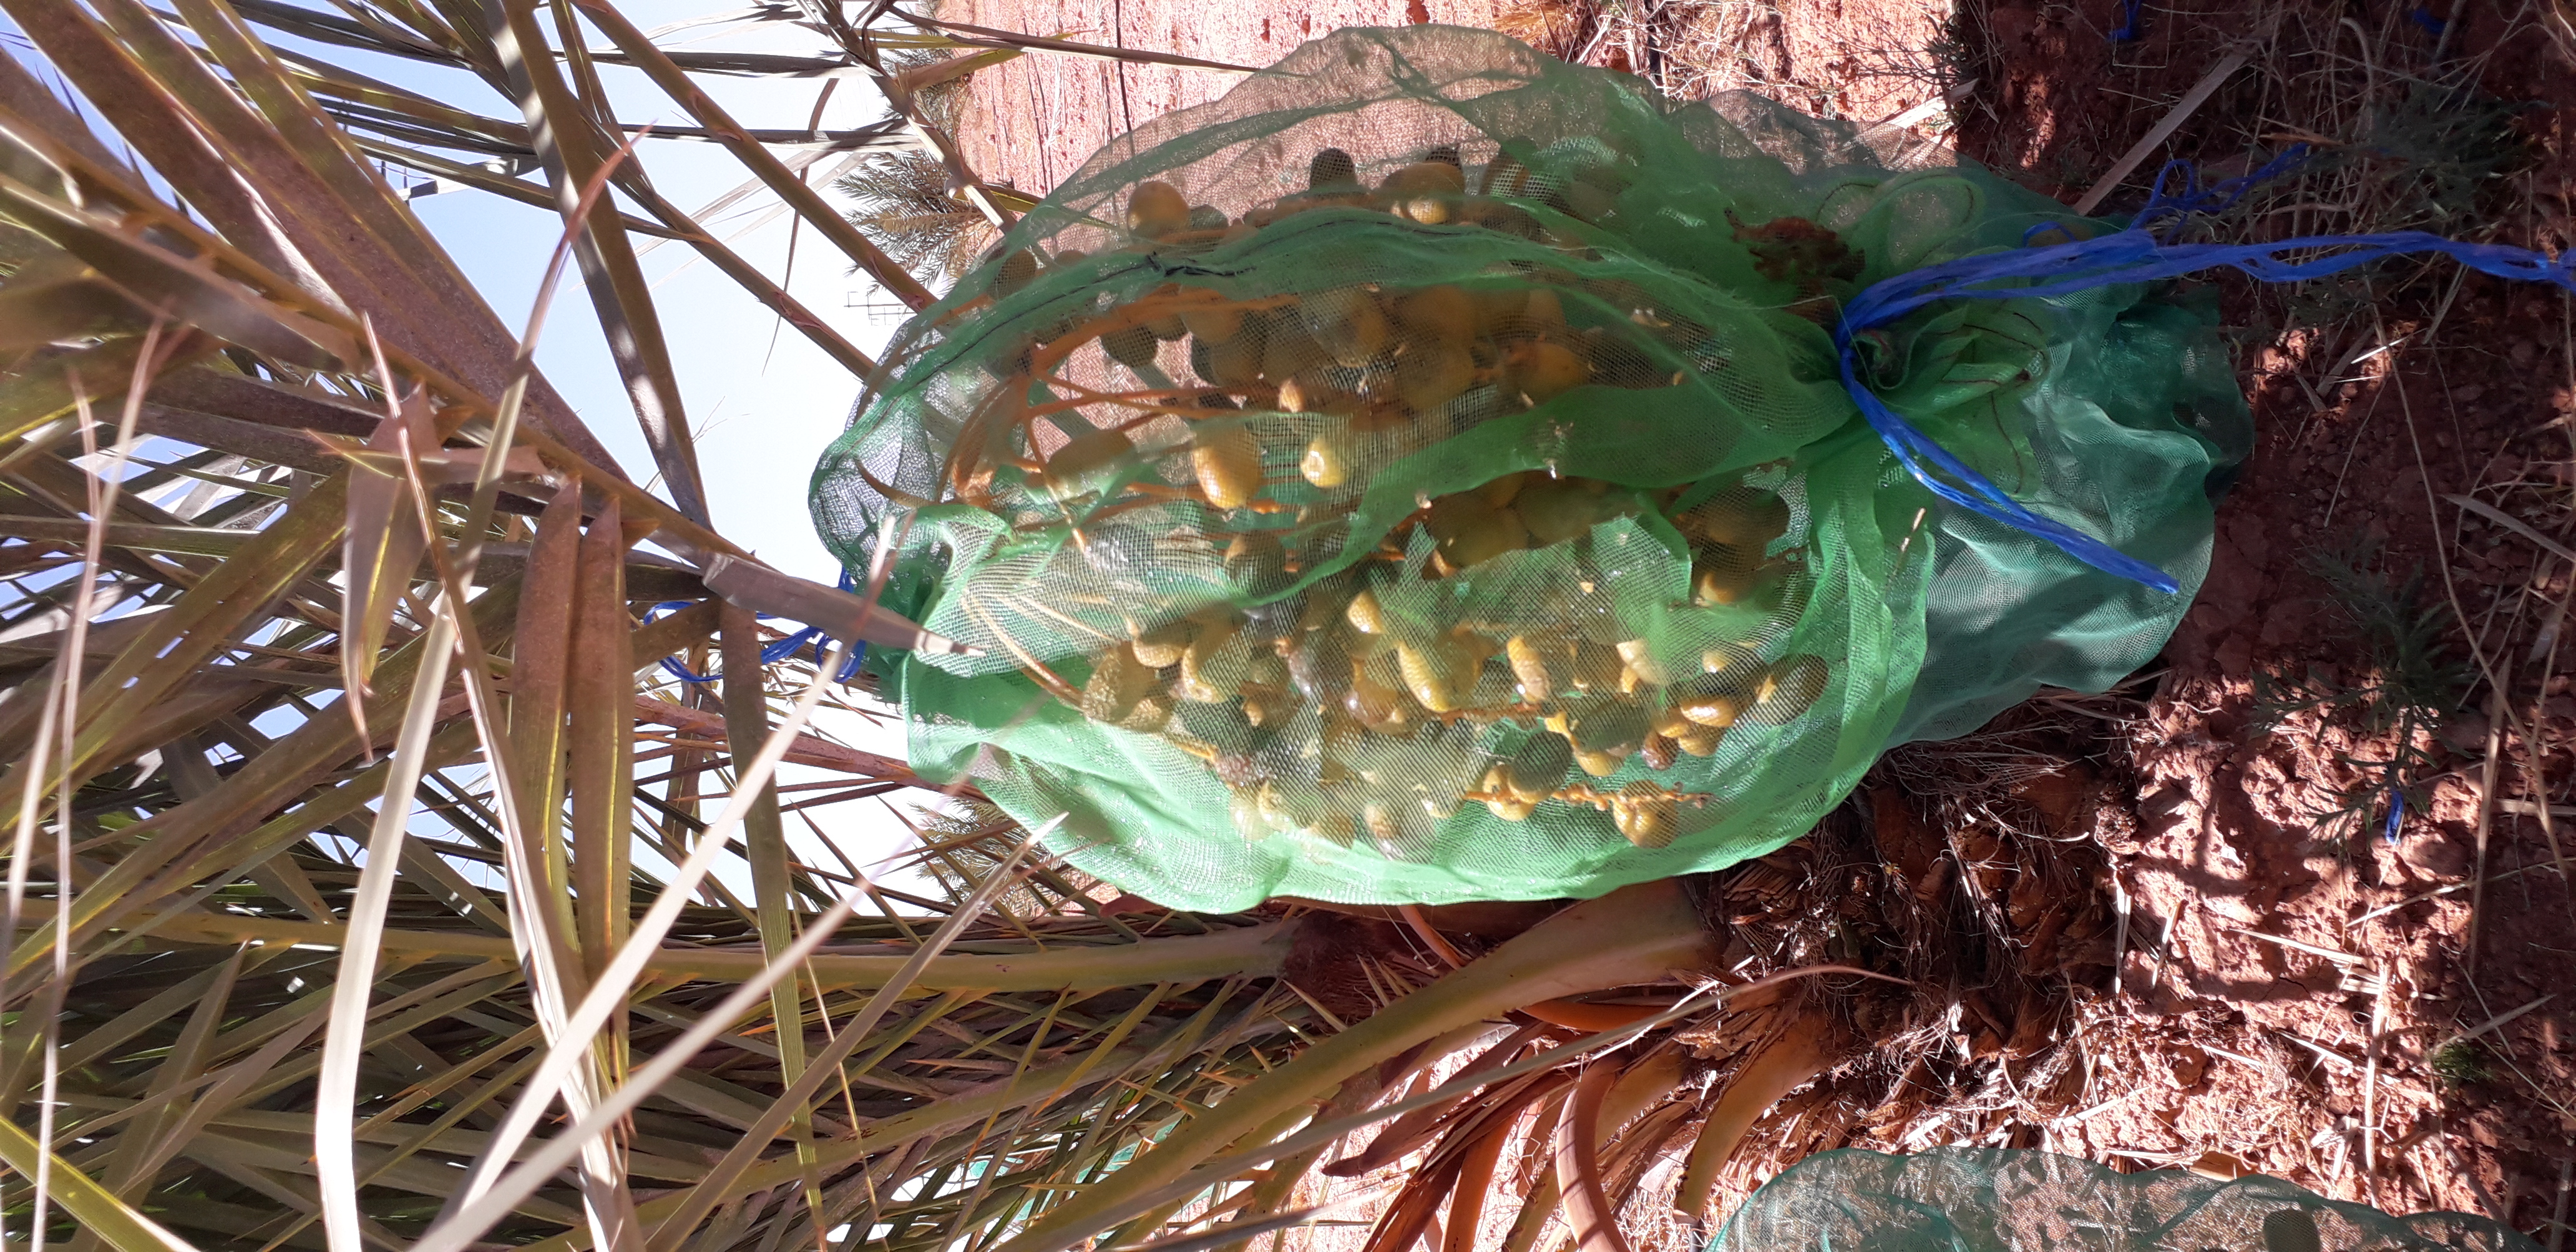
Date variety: Boufagous